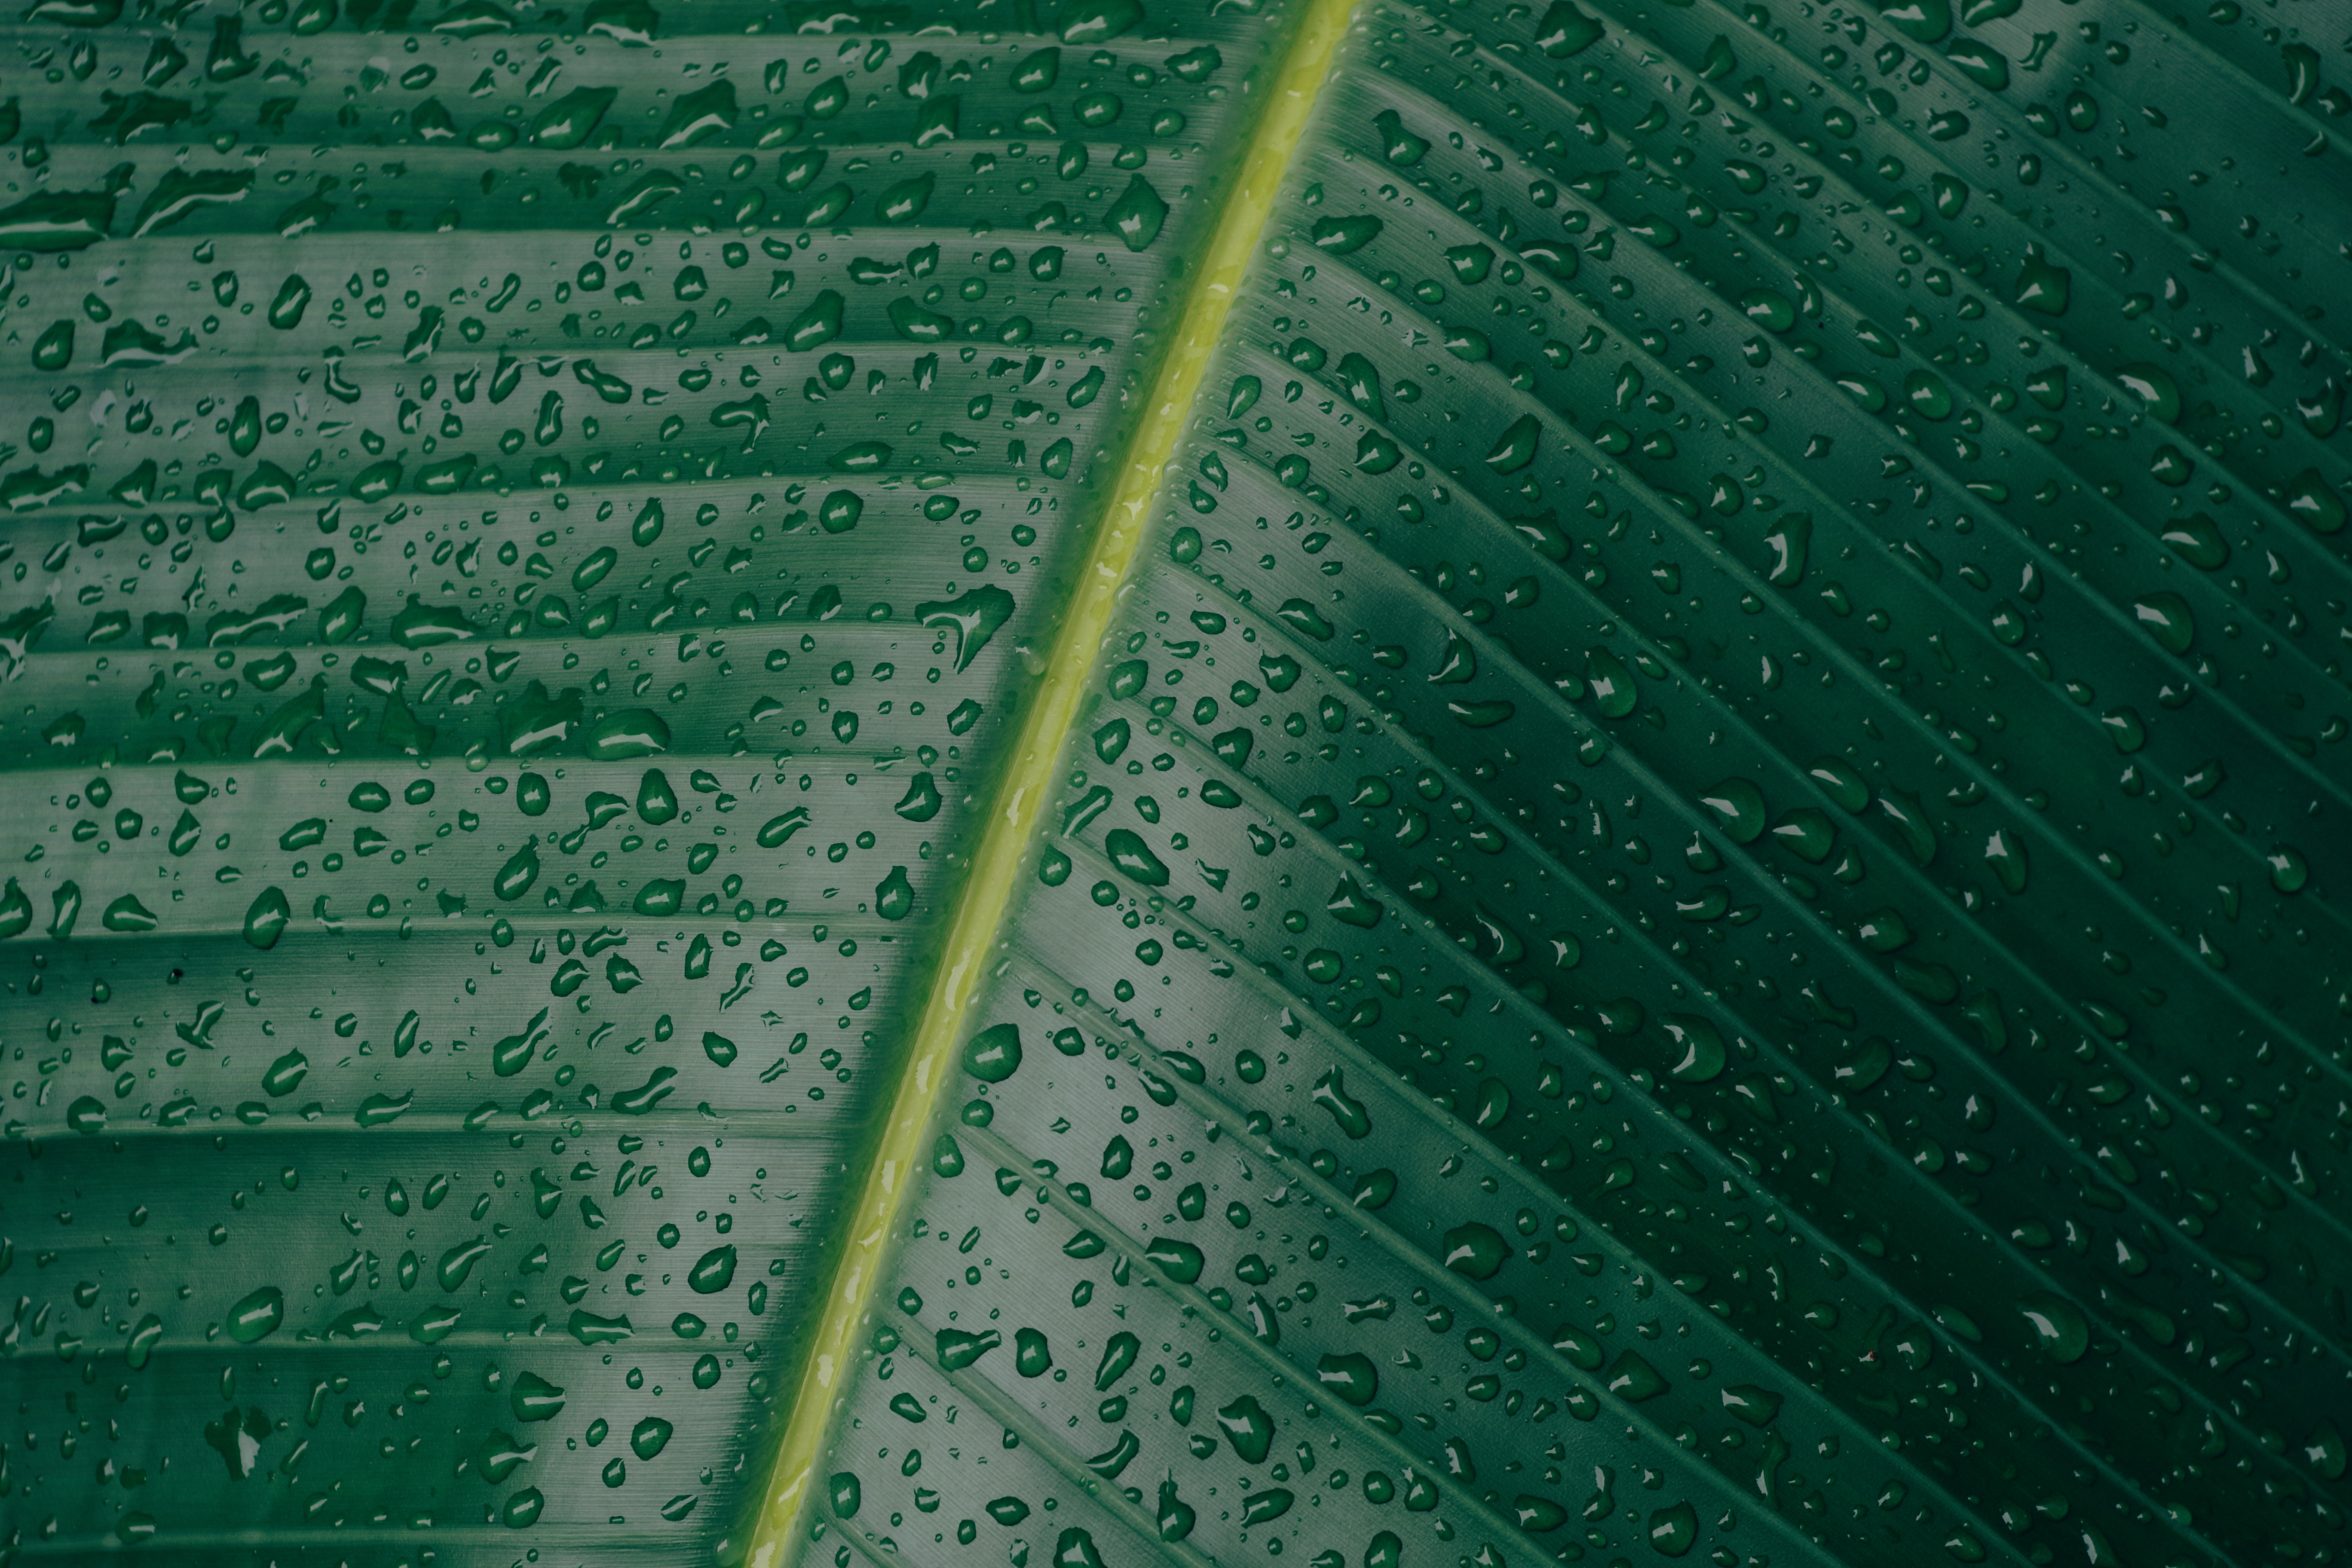
sunlight, texture, leaf, wall, line, green, color, soil, shape, atmosphere of earth